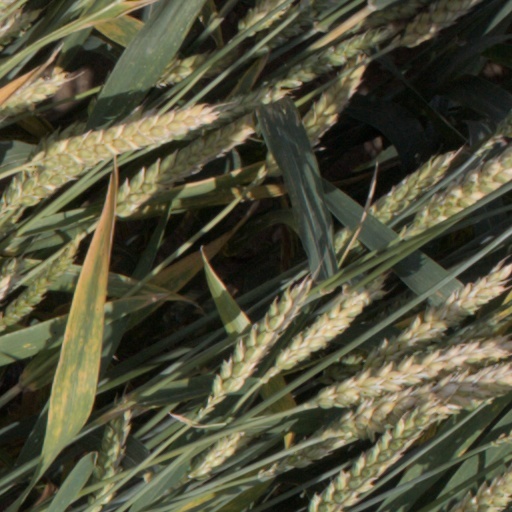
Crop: wheat